Park Island

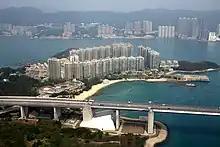
Aerial view of Ma Wan, with the junction between Ma Wan Viaduct and Tsing Ma Bridge is in the foreground

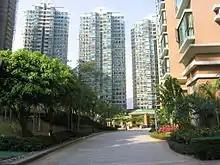
Park Island Phase 2

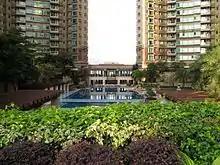
Park Island Phase 5 Swimming Pool

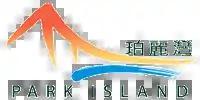
Logo of Park Island

Park Island is a private housing estate located at Ma Wan, an island in Tsuen Wan, New Territories, Hong Kong. It was mainly developed by Sun Hung Kai Properties as part of the Ma Wan Development joint venture project and completed from 2002 to 2006 in six phases. There are around 10,000 to 15,000 residents.